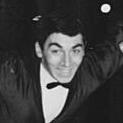
Age: 20